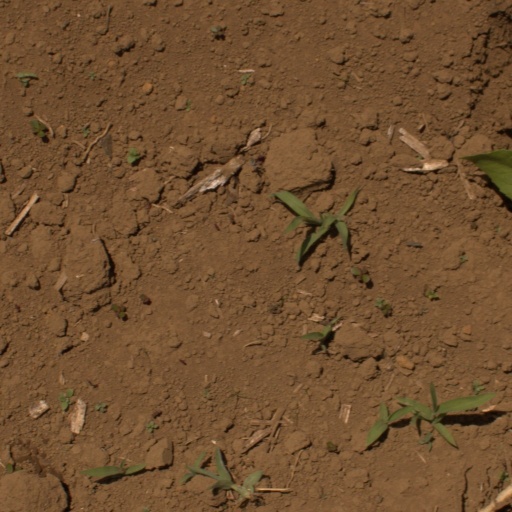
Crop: Jerusalem artichoke